Describe the emotion expressed in this image:  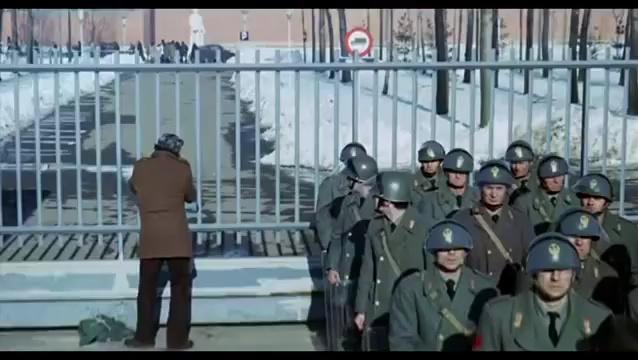
This person displays Fear, valence and arousal with low intensity.